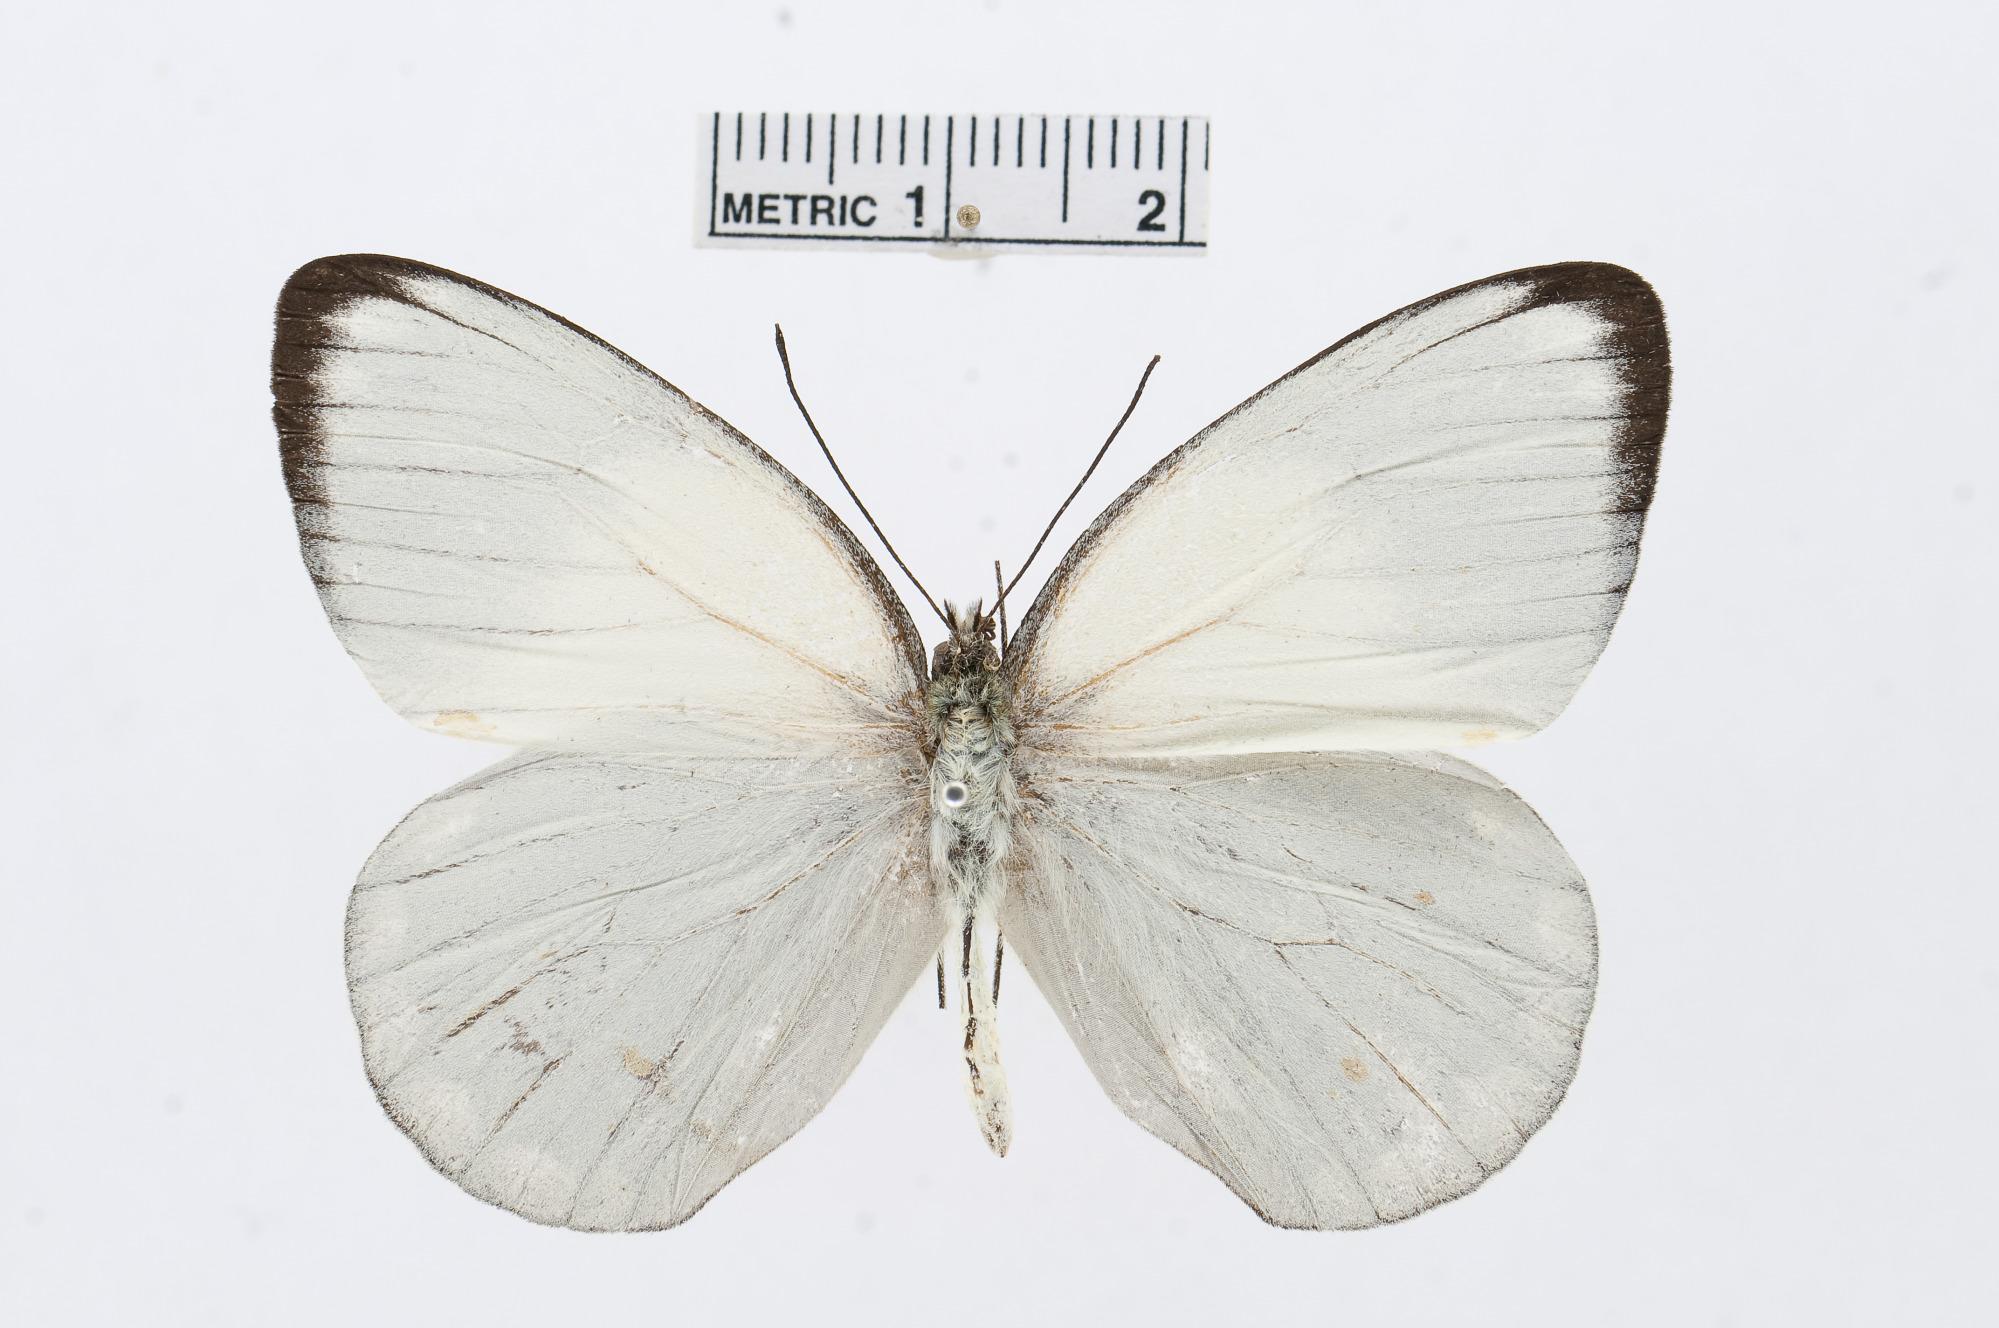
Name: Delias talboti
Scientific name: Delias talboti
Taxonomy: Animalia, Arthropoda, Hexapoda, Insecta, Lepidoptera, Pieridae, Pierinae